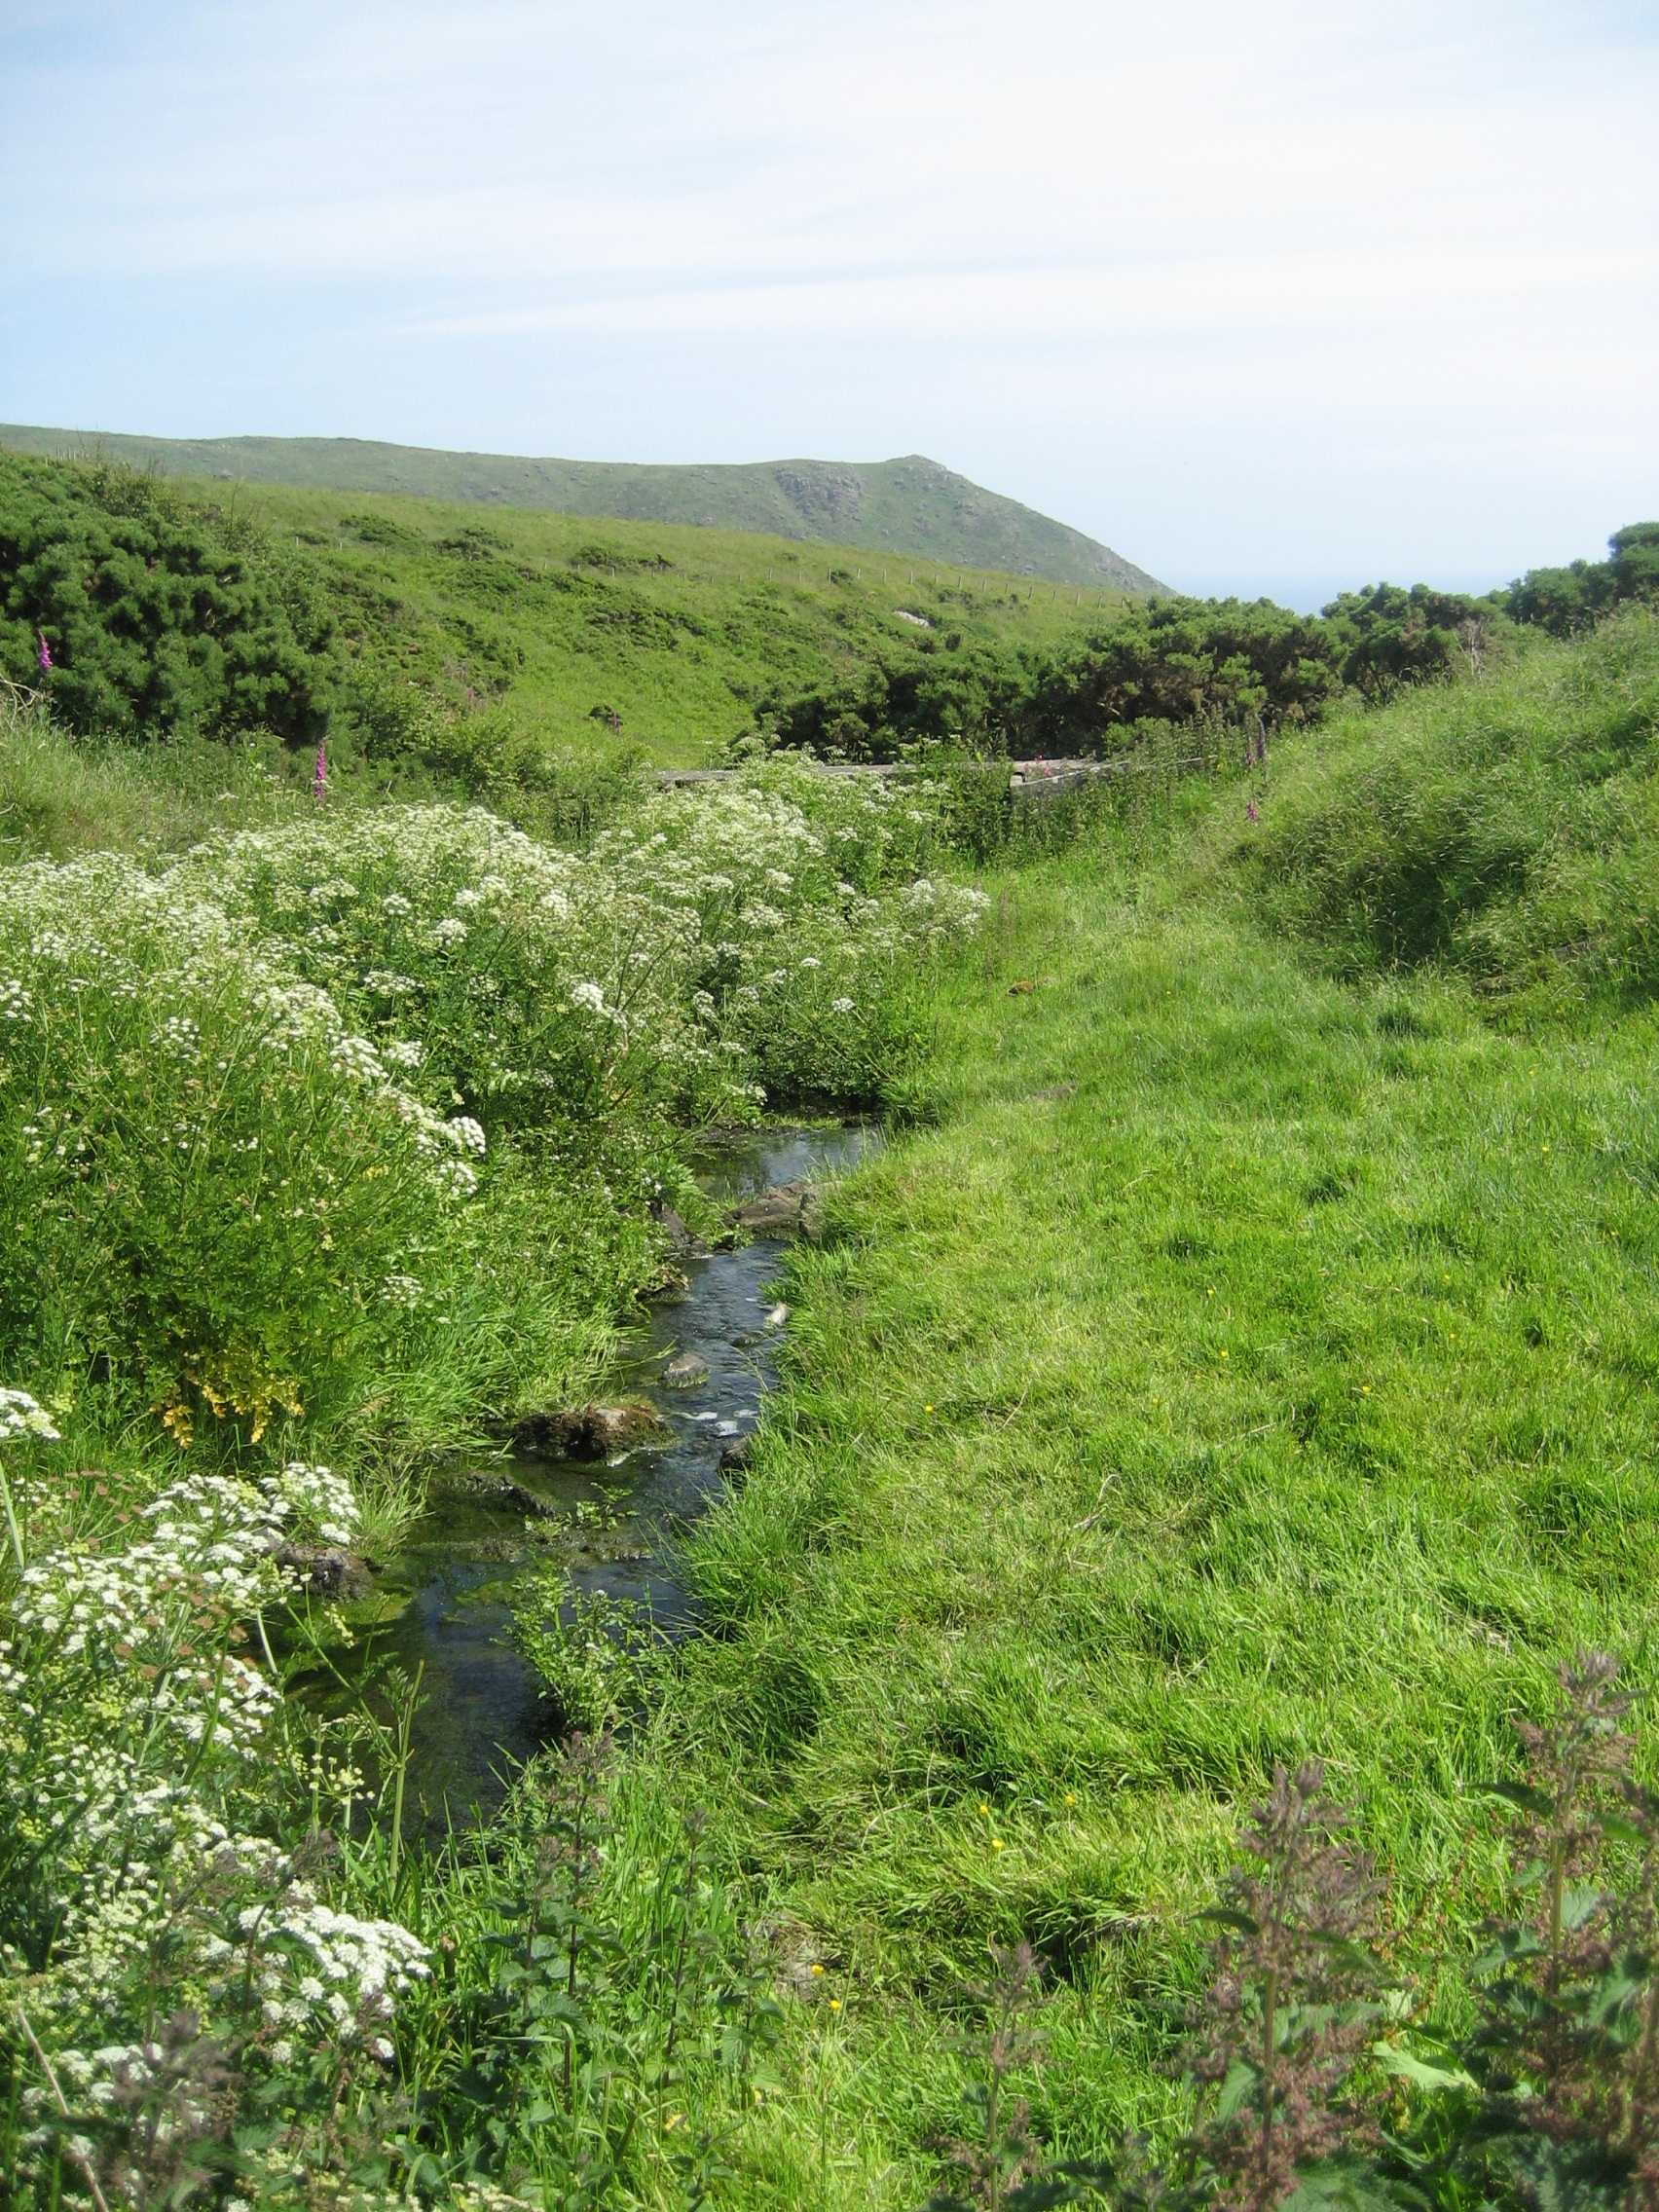
landscape, grass, creek, wilderness, mountain, trail, meadow, prairie, hill, flower, stream, green, jungle, pasture, terrain, flora, ridge, waterway, wildflower, grassland, vegetation, shrub, wetland, bog, plateau, scotland, woodland, habitat, ecosystem, rural area, nature reserve, biome, natural environment, geographical feature, grass family